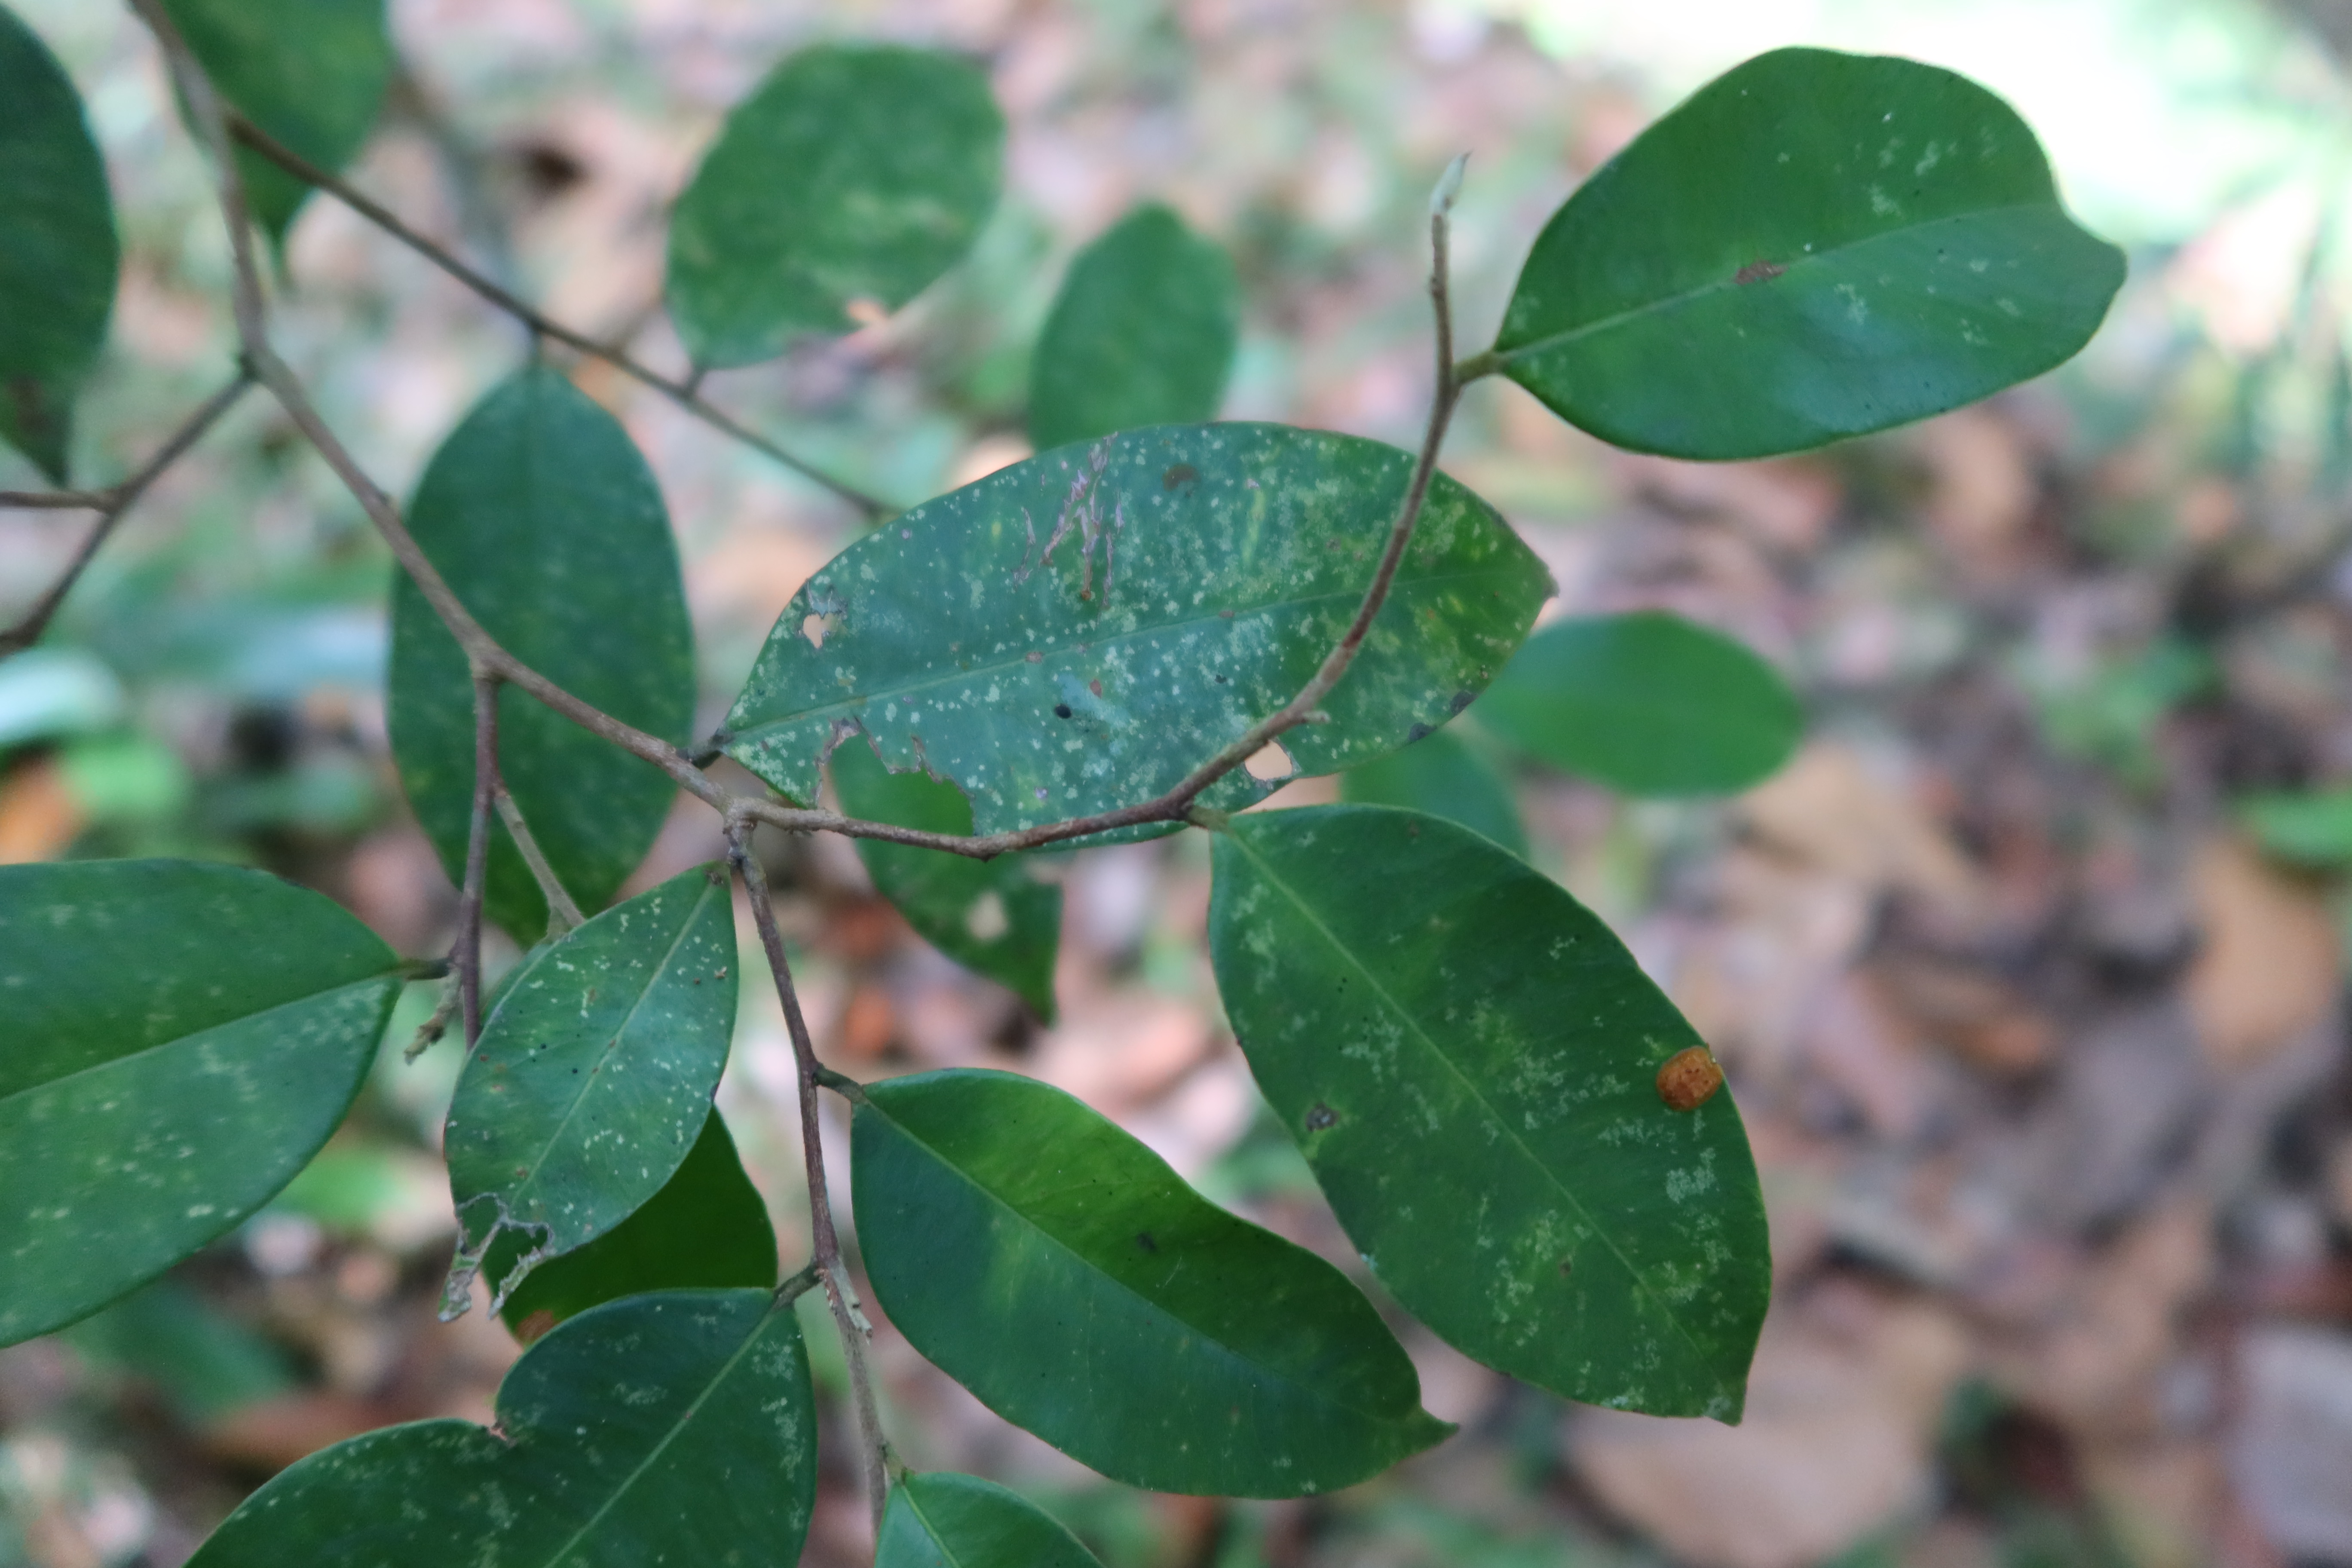
Label: Downy mildew